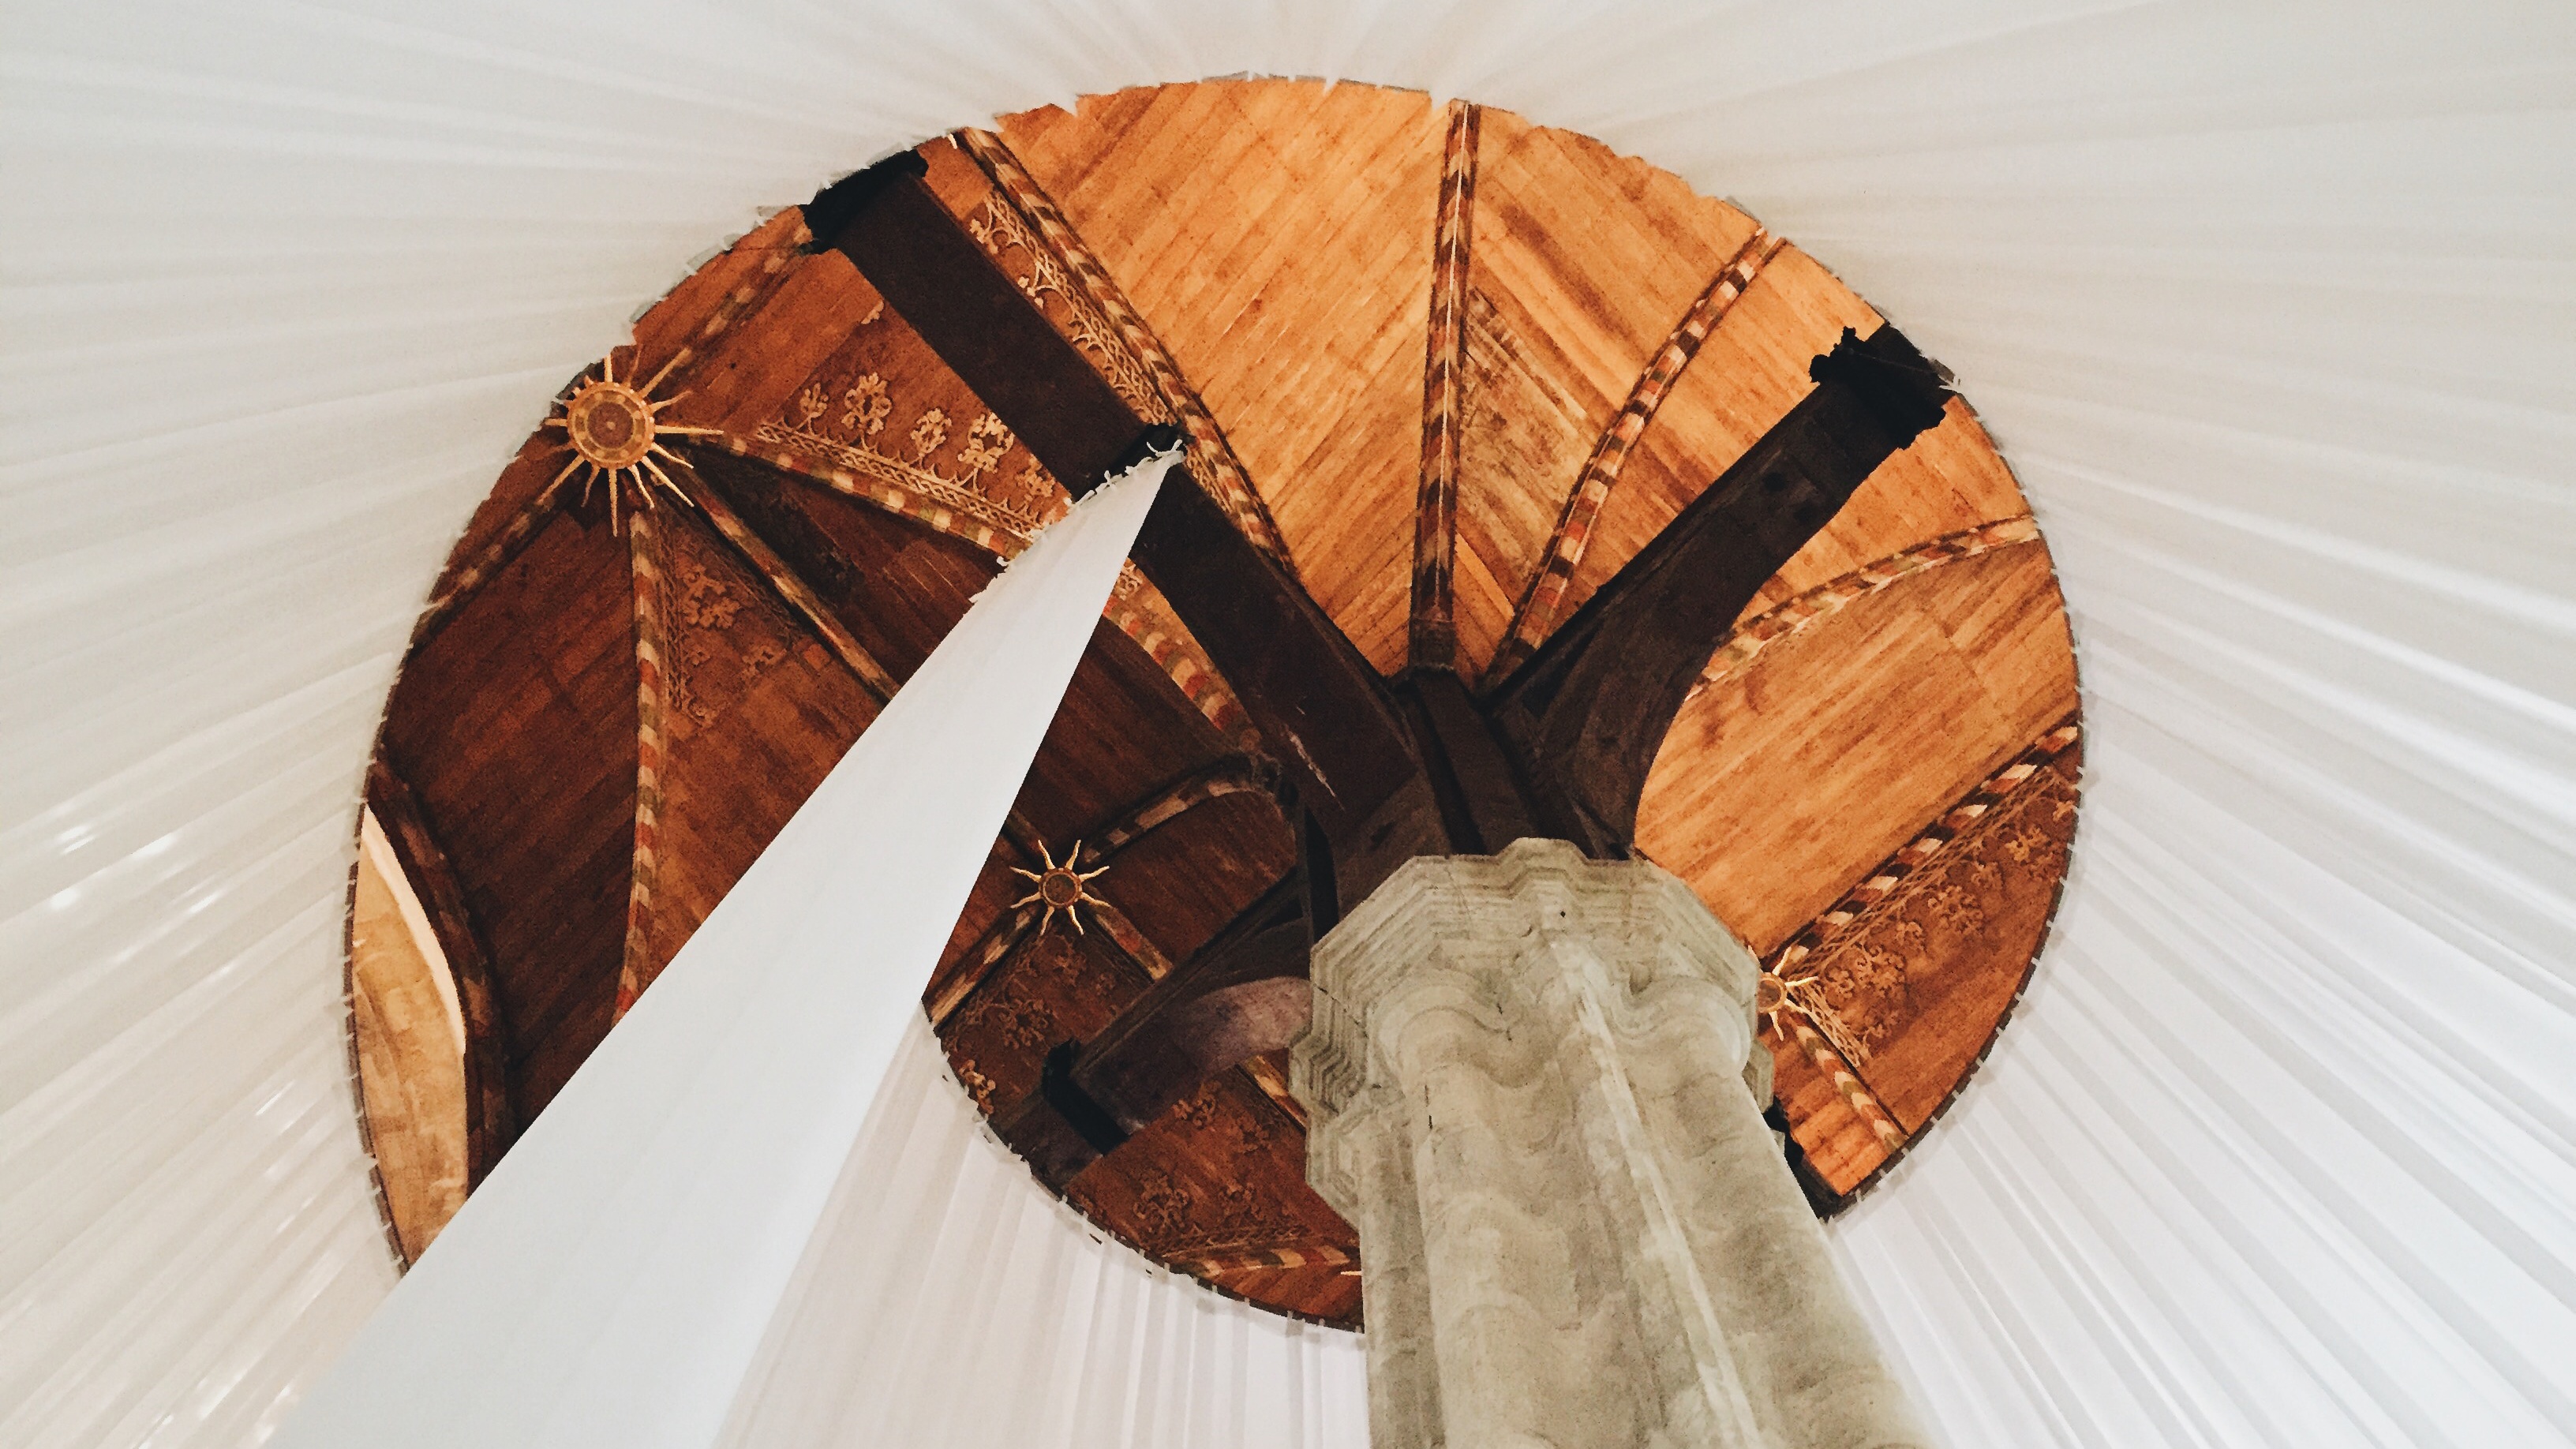
wing, wood, umbrella, fashion accessory